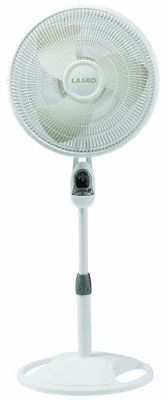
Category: fan